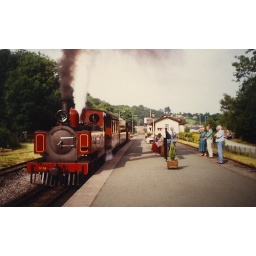
No.14 in red livery about to depart Raven Square station with the last train of the day.